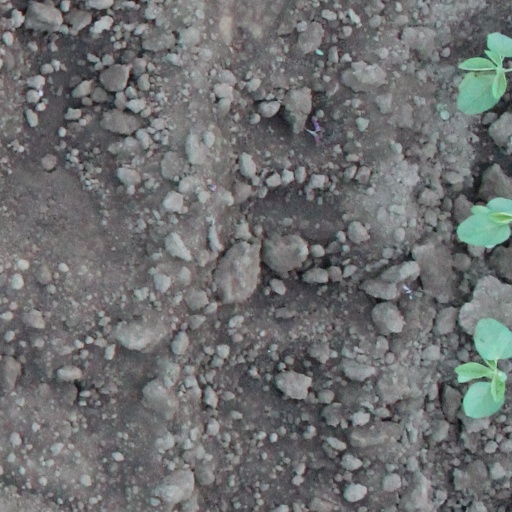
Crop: soybean